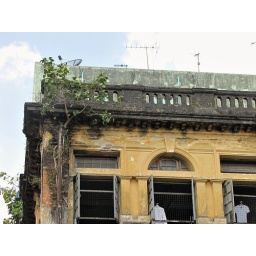
Yangon ~ Laundry hanging on the window screens. The building is under attack from trees, vines, mold, and the environment.